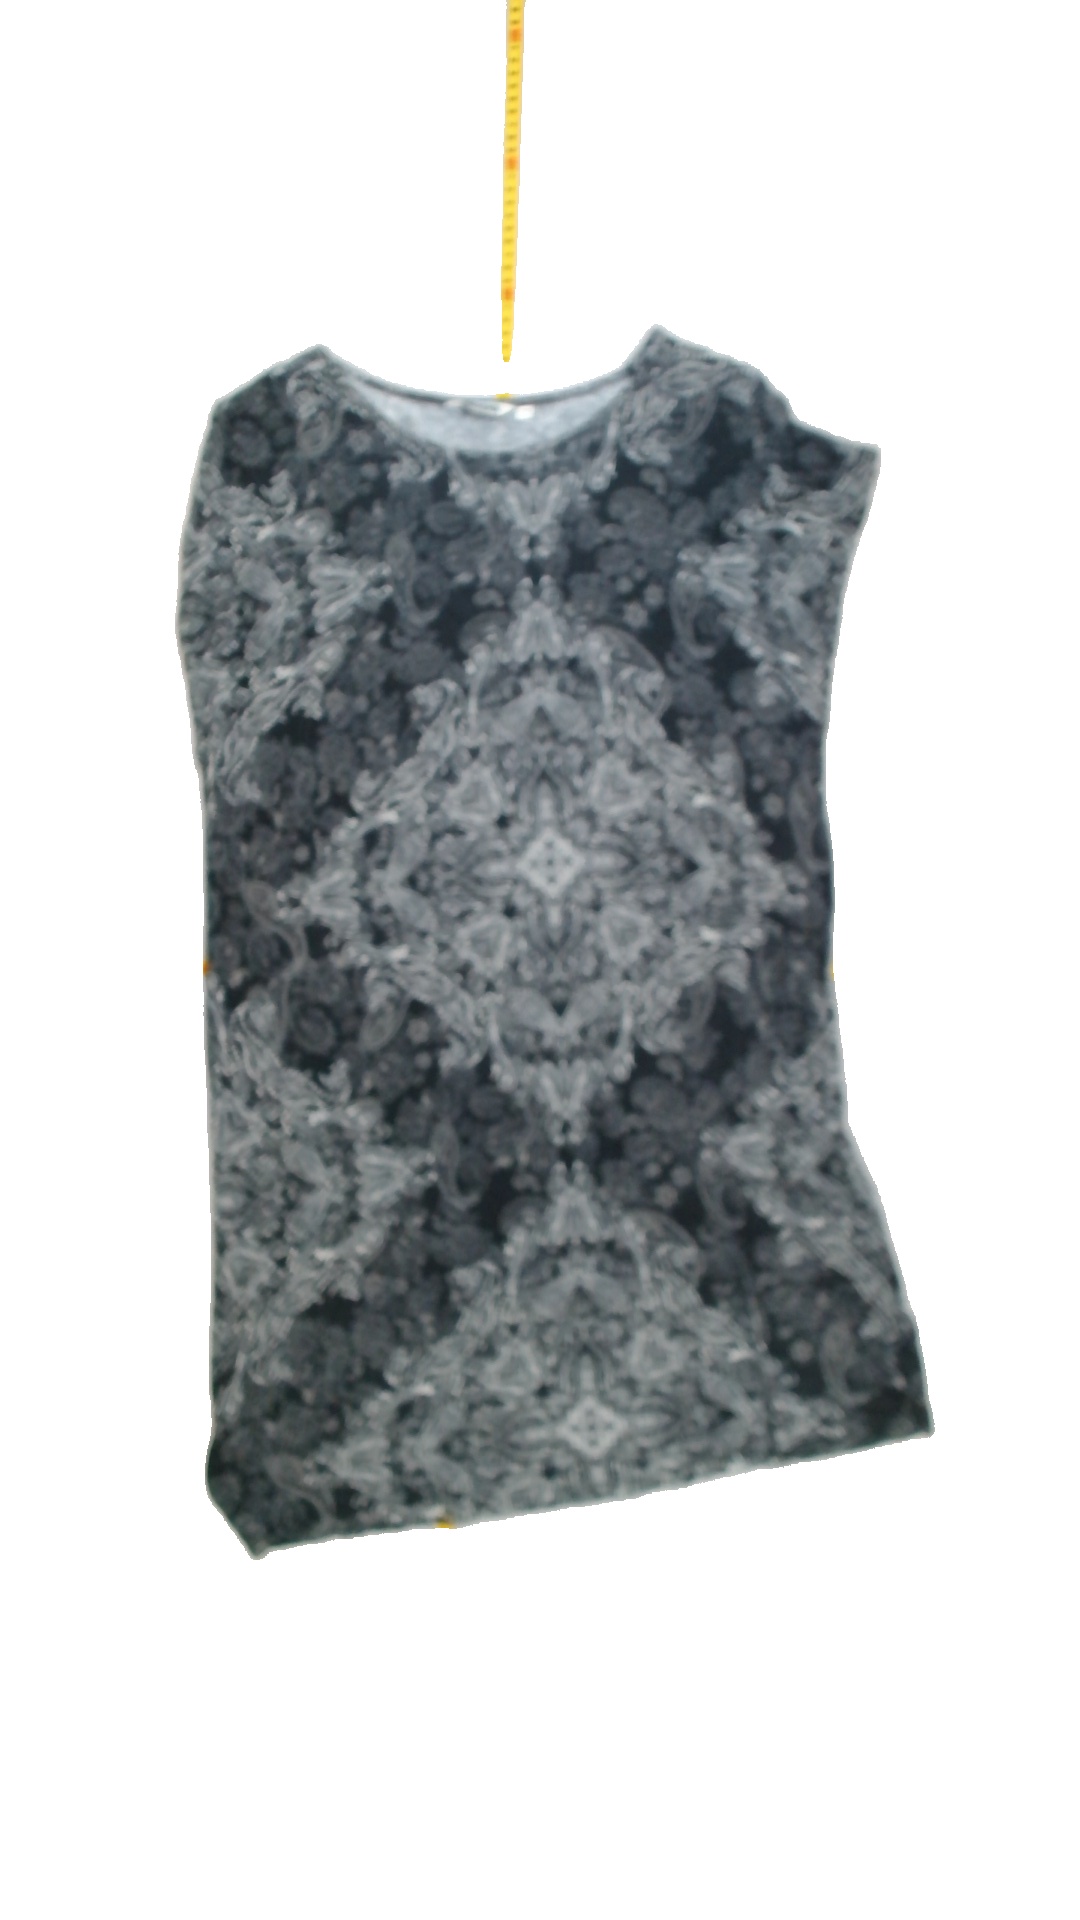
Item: Tunic (Ladies)
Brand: Indiska
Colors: White, Black
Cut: Regular, C-collar
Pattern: Floral print
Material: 100%viscose
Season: All
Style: No trend
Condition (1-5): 4
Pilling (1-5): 4
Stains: No
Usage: Export
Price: <50